Romance of the Limberlost

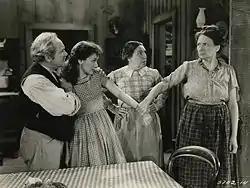
George Cleveland, Jean Parker, Sarah Padden, and Marjorie Main in "Romance of the Limberlost" (1938)

Romance of the Limberlost is a 1938 American drama film directed by William Nigh and starring Jean Parker, Eric Linden, and Marjorie Main.